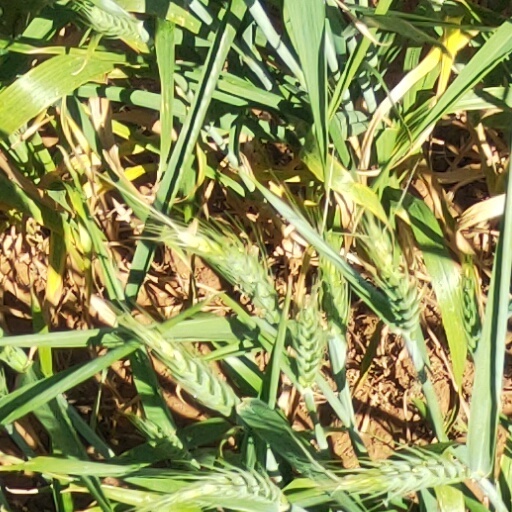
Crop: wheat